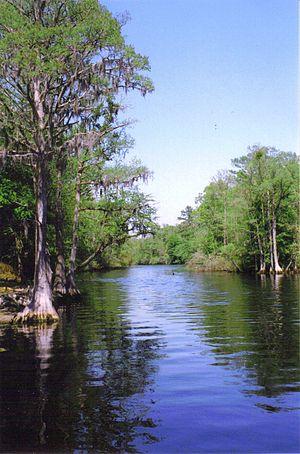
La rivière Lumber s’écoule dans la plaine côtière du sud de la Caroline du Nord et du nord-est de la Caroline du Sud.